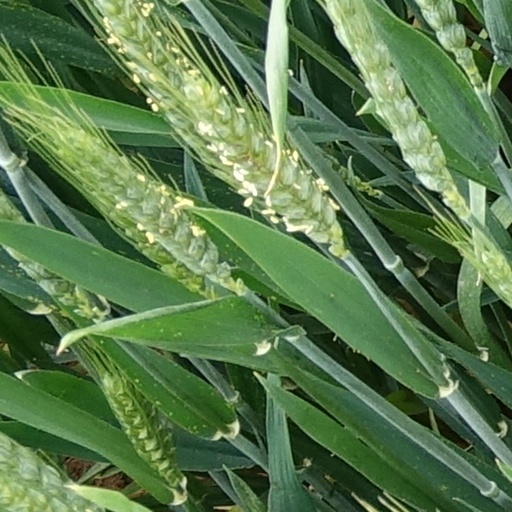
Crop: wheat